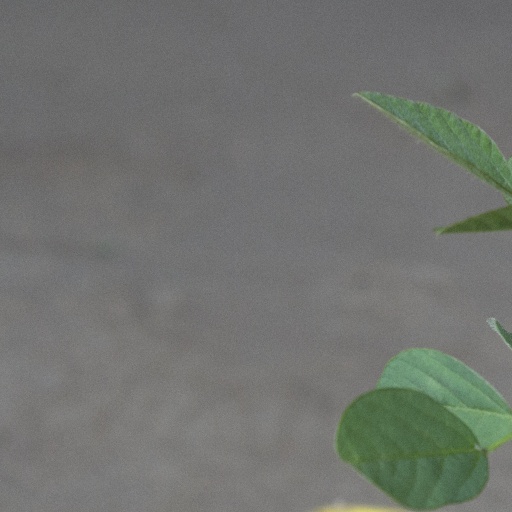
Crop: soybean